Mademoiselle Dazie

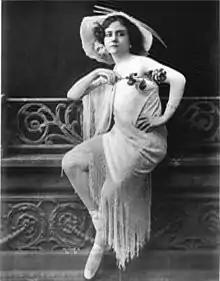
Mlle. Dazie, aged 24, on October 3, 1908, in a "New York Star" photograph by Otto Sarony

Daisy Ann Peterkin (September 16, 1884 – August 12, 1952), known by the stage name Mlle. Dazie, was an American vaudeville and Ziegfeld Follies dancer at the turn of the 20th century. She was a toe-dancer.